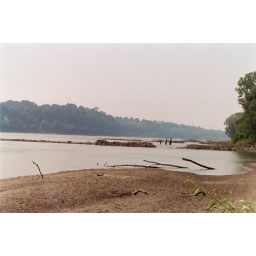
Low water flow reveals sand bars in the river.